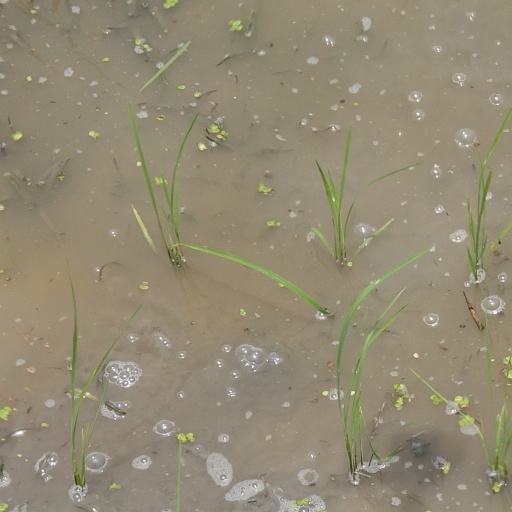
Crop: rice